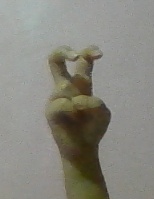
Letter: toot